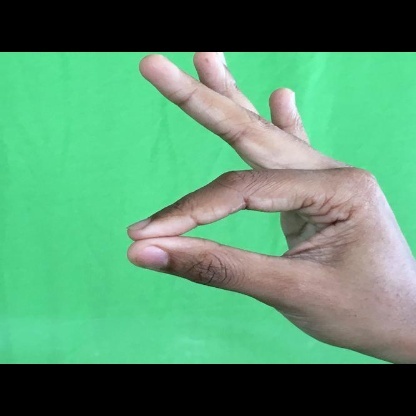
Mudra: Hamsasyam